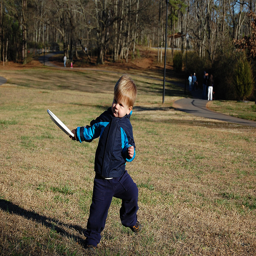
A young boy in a park, holding a Frisbee.
A young boy tossing a white frisbee on top of a field.
A small boy wearing a jacket is holding a Frisbee.
A young boy holding a disc in his right hand.
A small boy catching a frisbee outside in a park.